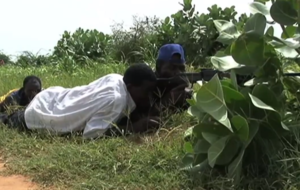
Konflikten i det nordlige Mali / Udenlandsk intervention (januar 2013)
Regeringsvenlige militsmedlemmer træner i Sevare
Konflikten i det nordlige Mali også kaldet Tuaregoprøret og Azawad-krigen er et igangværende separatistisk oprør, der blev begyndt 16. januar 2012 af tuareger og andre folkeslag i Awzad-regionen i det nordlige Mali. Oprøret ledes af den nationale bevægelse for Azawads frigørelse, og oprørerne kæmper mod den maliske regering for uafhængighed eller øget selvstyre for det nordlige Mali, der også er kendt som Azawad. MNLA-bevægelsen har siden april 2012 haft kontrol over området.